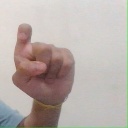
अक्षर: इ